Daihatsu Mira

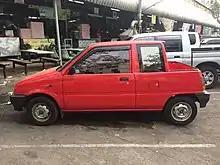
Thai-built Daihatsu Miracab

Daihatsu's Thai arm carried on producing the L70 series after it was replaced in Japan, beginning in the second half of 1990. These were built by Daihatsu Phra Nakhon Motor, a joint venture between Daihatsu, Phra Nakhon Automobile, and the C. Itoh trading company. In addition to assembling the regular version, they also developed a ute version for the pickup-hungry Thai domestic market called the Mira P1, which was built from 1990 to 1995. This featured a pickup bed, tailgate, and redesigned taillights. The Mira pickup was extremely popular, with Daihatsu's Thai sales jumping by 50% as a result. Coming full circle, and mirroring the development of the SUV, Daihatsu Phra Nakhon also developed the Mira P4 - a roofed four-seater wagon version of this micro-ute. Some P4s retained the pickup's fold-down tailgate, adding a top-hinged glass, while some had a top-hinged one-piece tailgate. Later, an extended-cab 2+2-seater ute ("Daihatsu Miracab") and a hatchback with an enlarged rear end, called the "Mint", were offered.